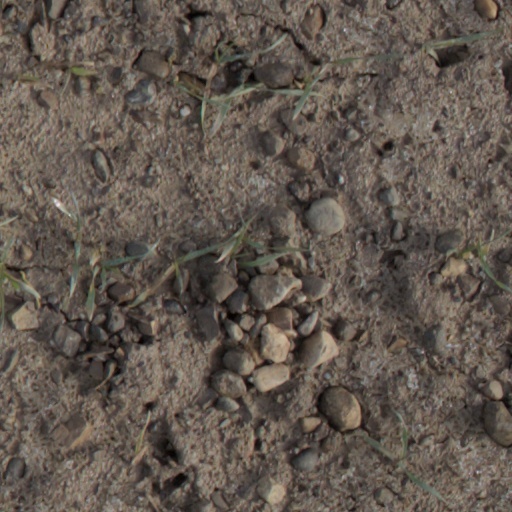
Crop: wheat